Luže (Chrudim District)

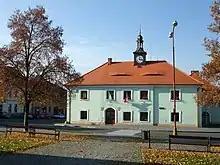
Town hall on the town square

The first indirect mention of Luže is from 1250, when an old settlement called Kamenicza joined with the newly established Luza. The first clear written mention of Luže is from 1349. A deed from 1372 referred to Luže as a market town.